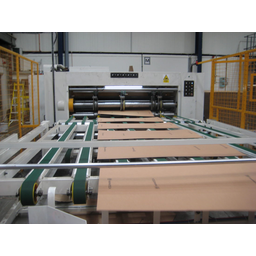
Label: cardboard